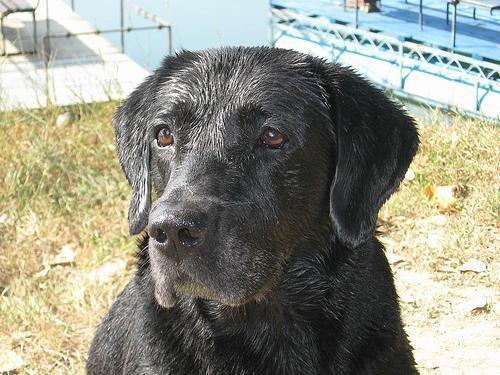
Labrador_retriever